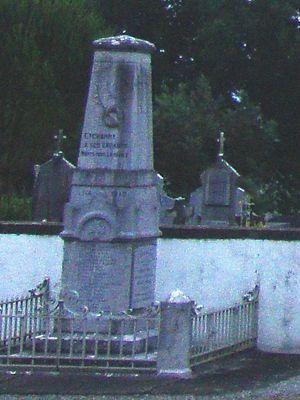
Etcharry est une commune française, située dans le département des Pyrénées-Atlantiques en région Nouvelle-Aquitaine.